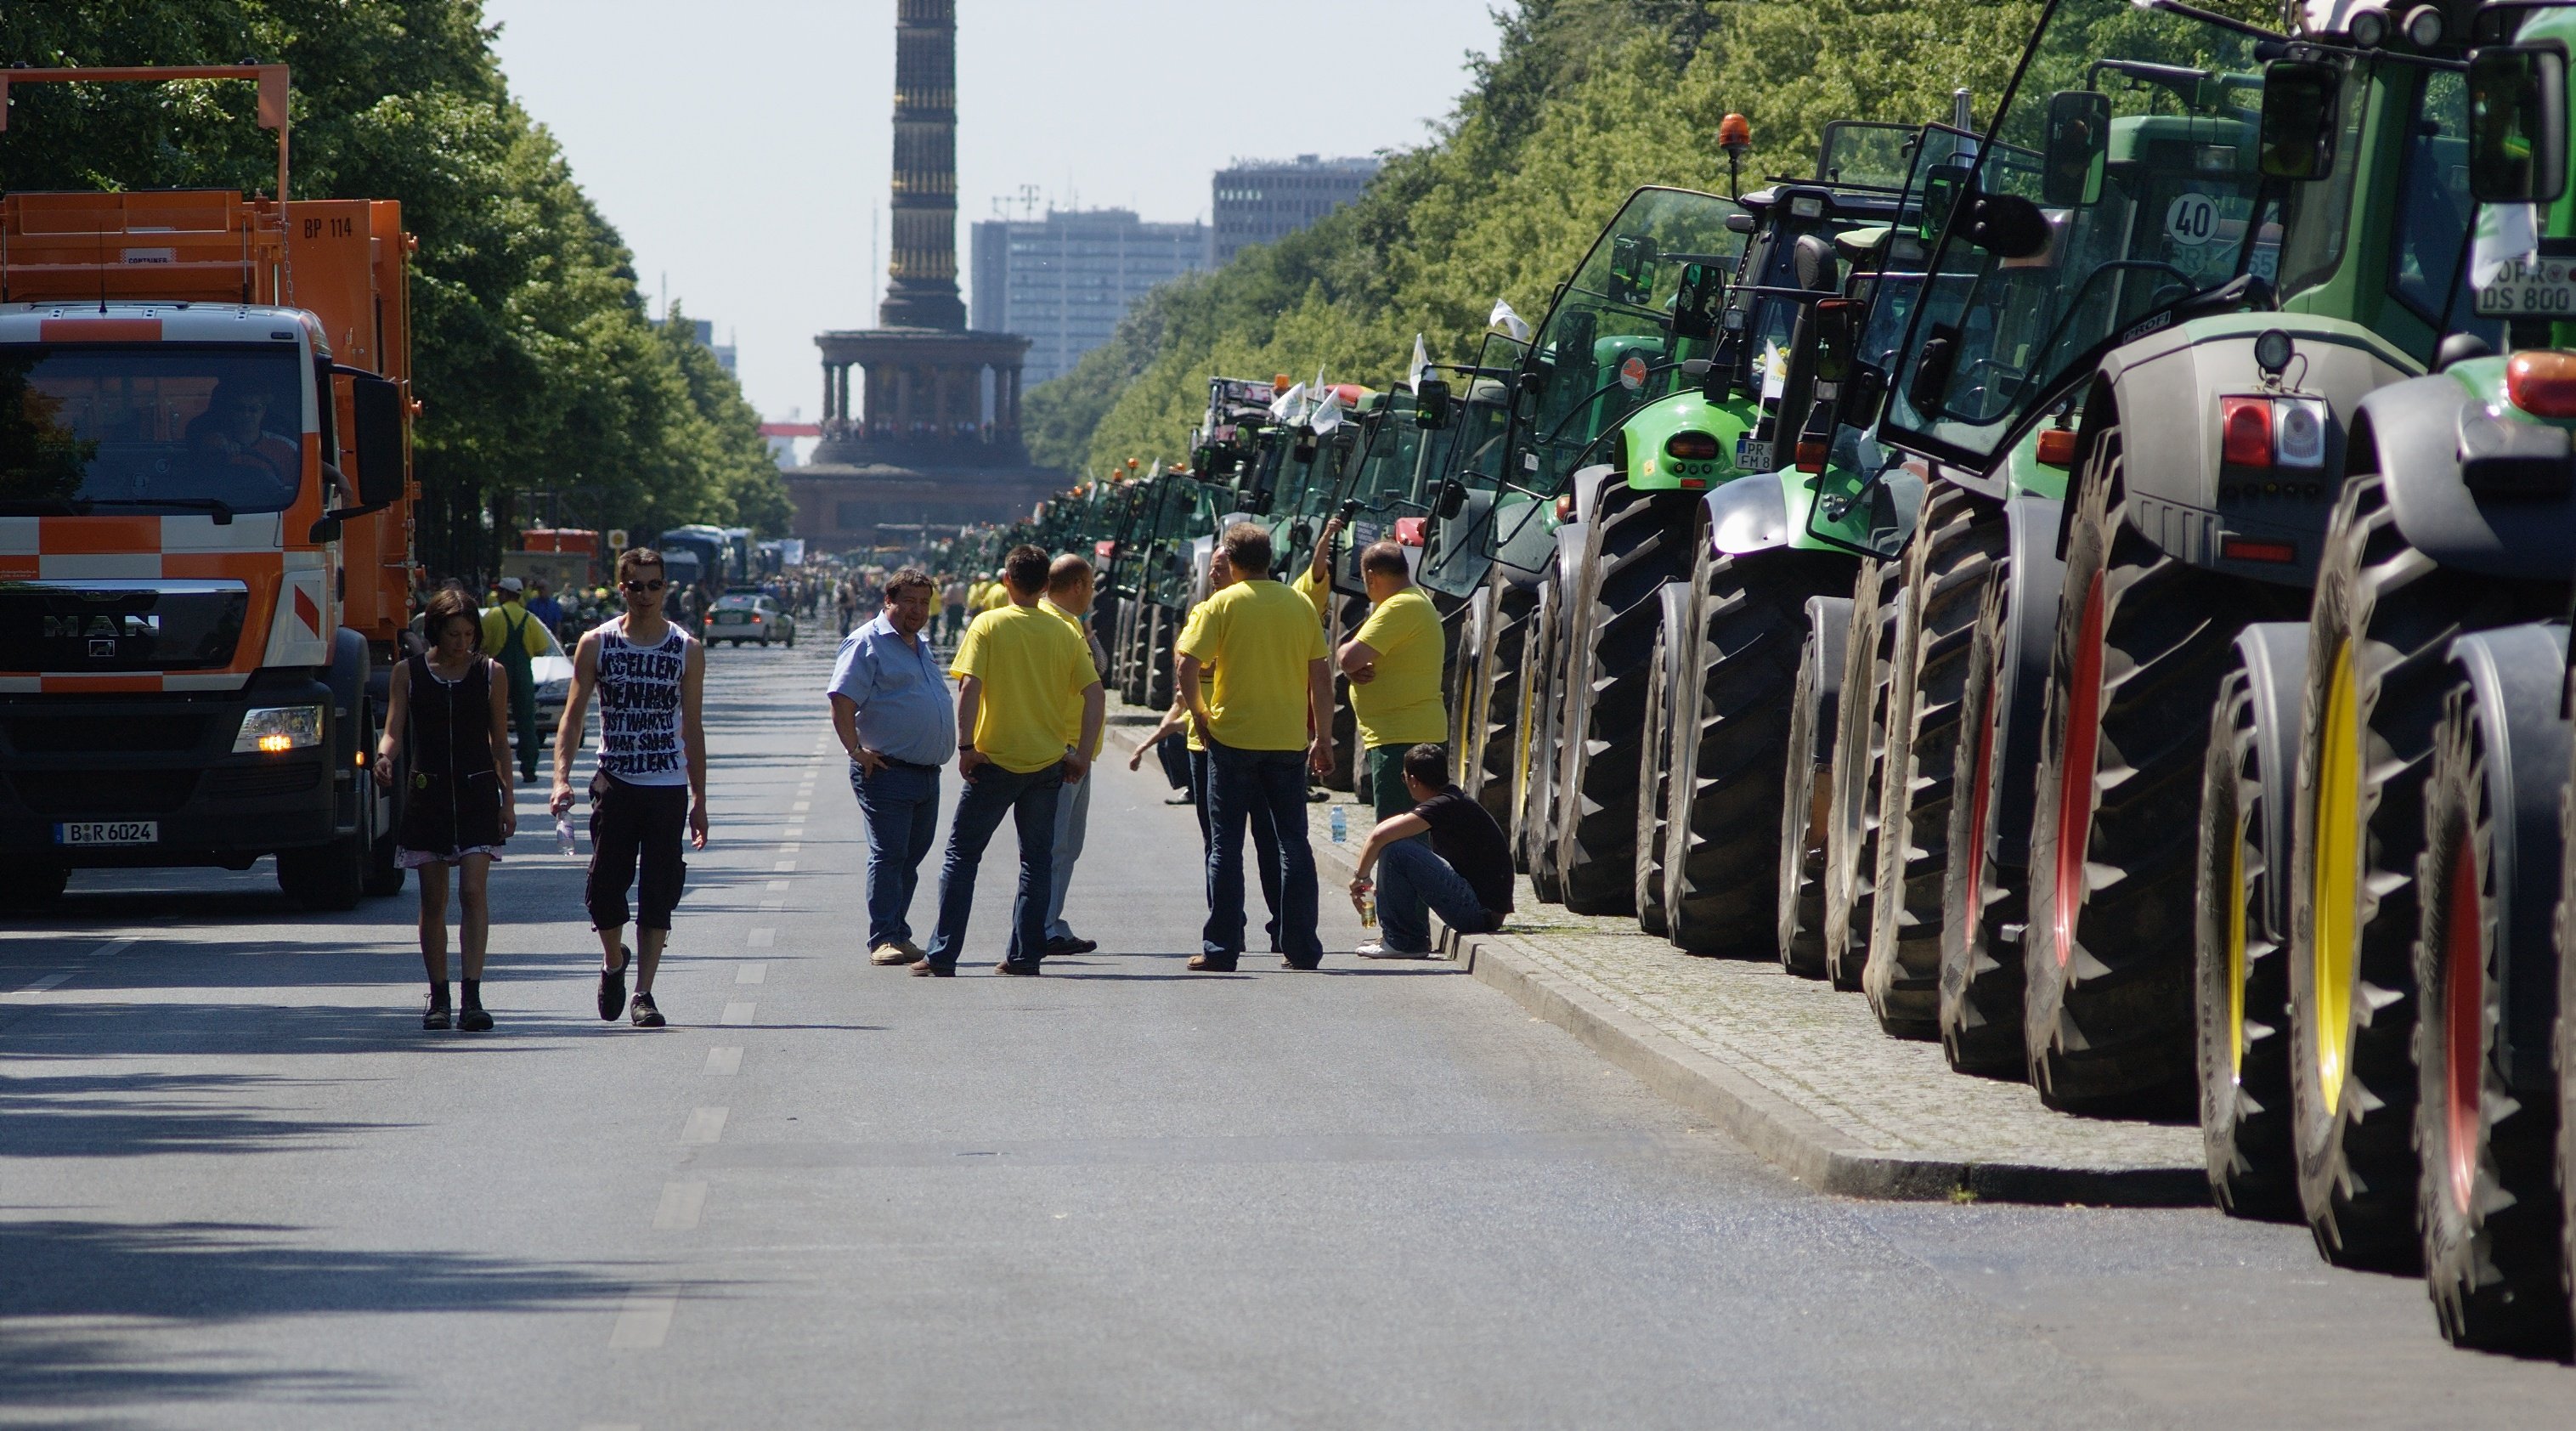
pedestrian, asphalt, transport, vehicle, rawtherapee, germany, deutschland, berlin, pentax, race track, 135mm, lenstagged, steffenzahn, k100d, justpentax, smcpentaxm135135mm, pentaxm135mm, smcpm135mmf35, tiergarten